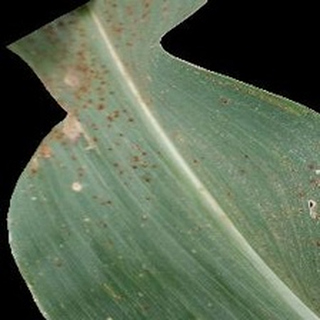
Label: corn_common_rust